2013 Food City 500

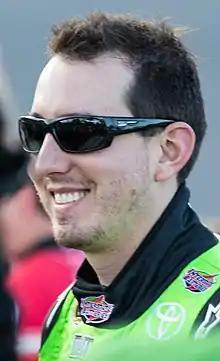
Kyle Busch won the pole position, the eleventh of his career

Three practice sessions were held before the race. The first session, held on March 15, 2013, was 90 minutes long. The second and third were held on March 16, and were both 60 minutes long. During the first practice session, Keselowski was quickest with a time of 14.869, ahead of Kenseth and Kyle Busch in second and third. Bowyer followed in the fourth position, ahead of Hamlin in fifth.